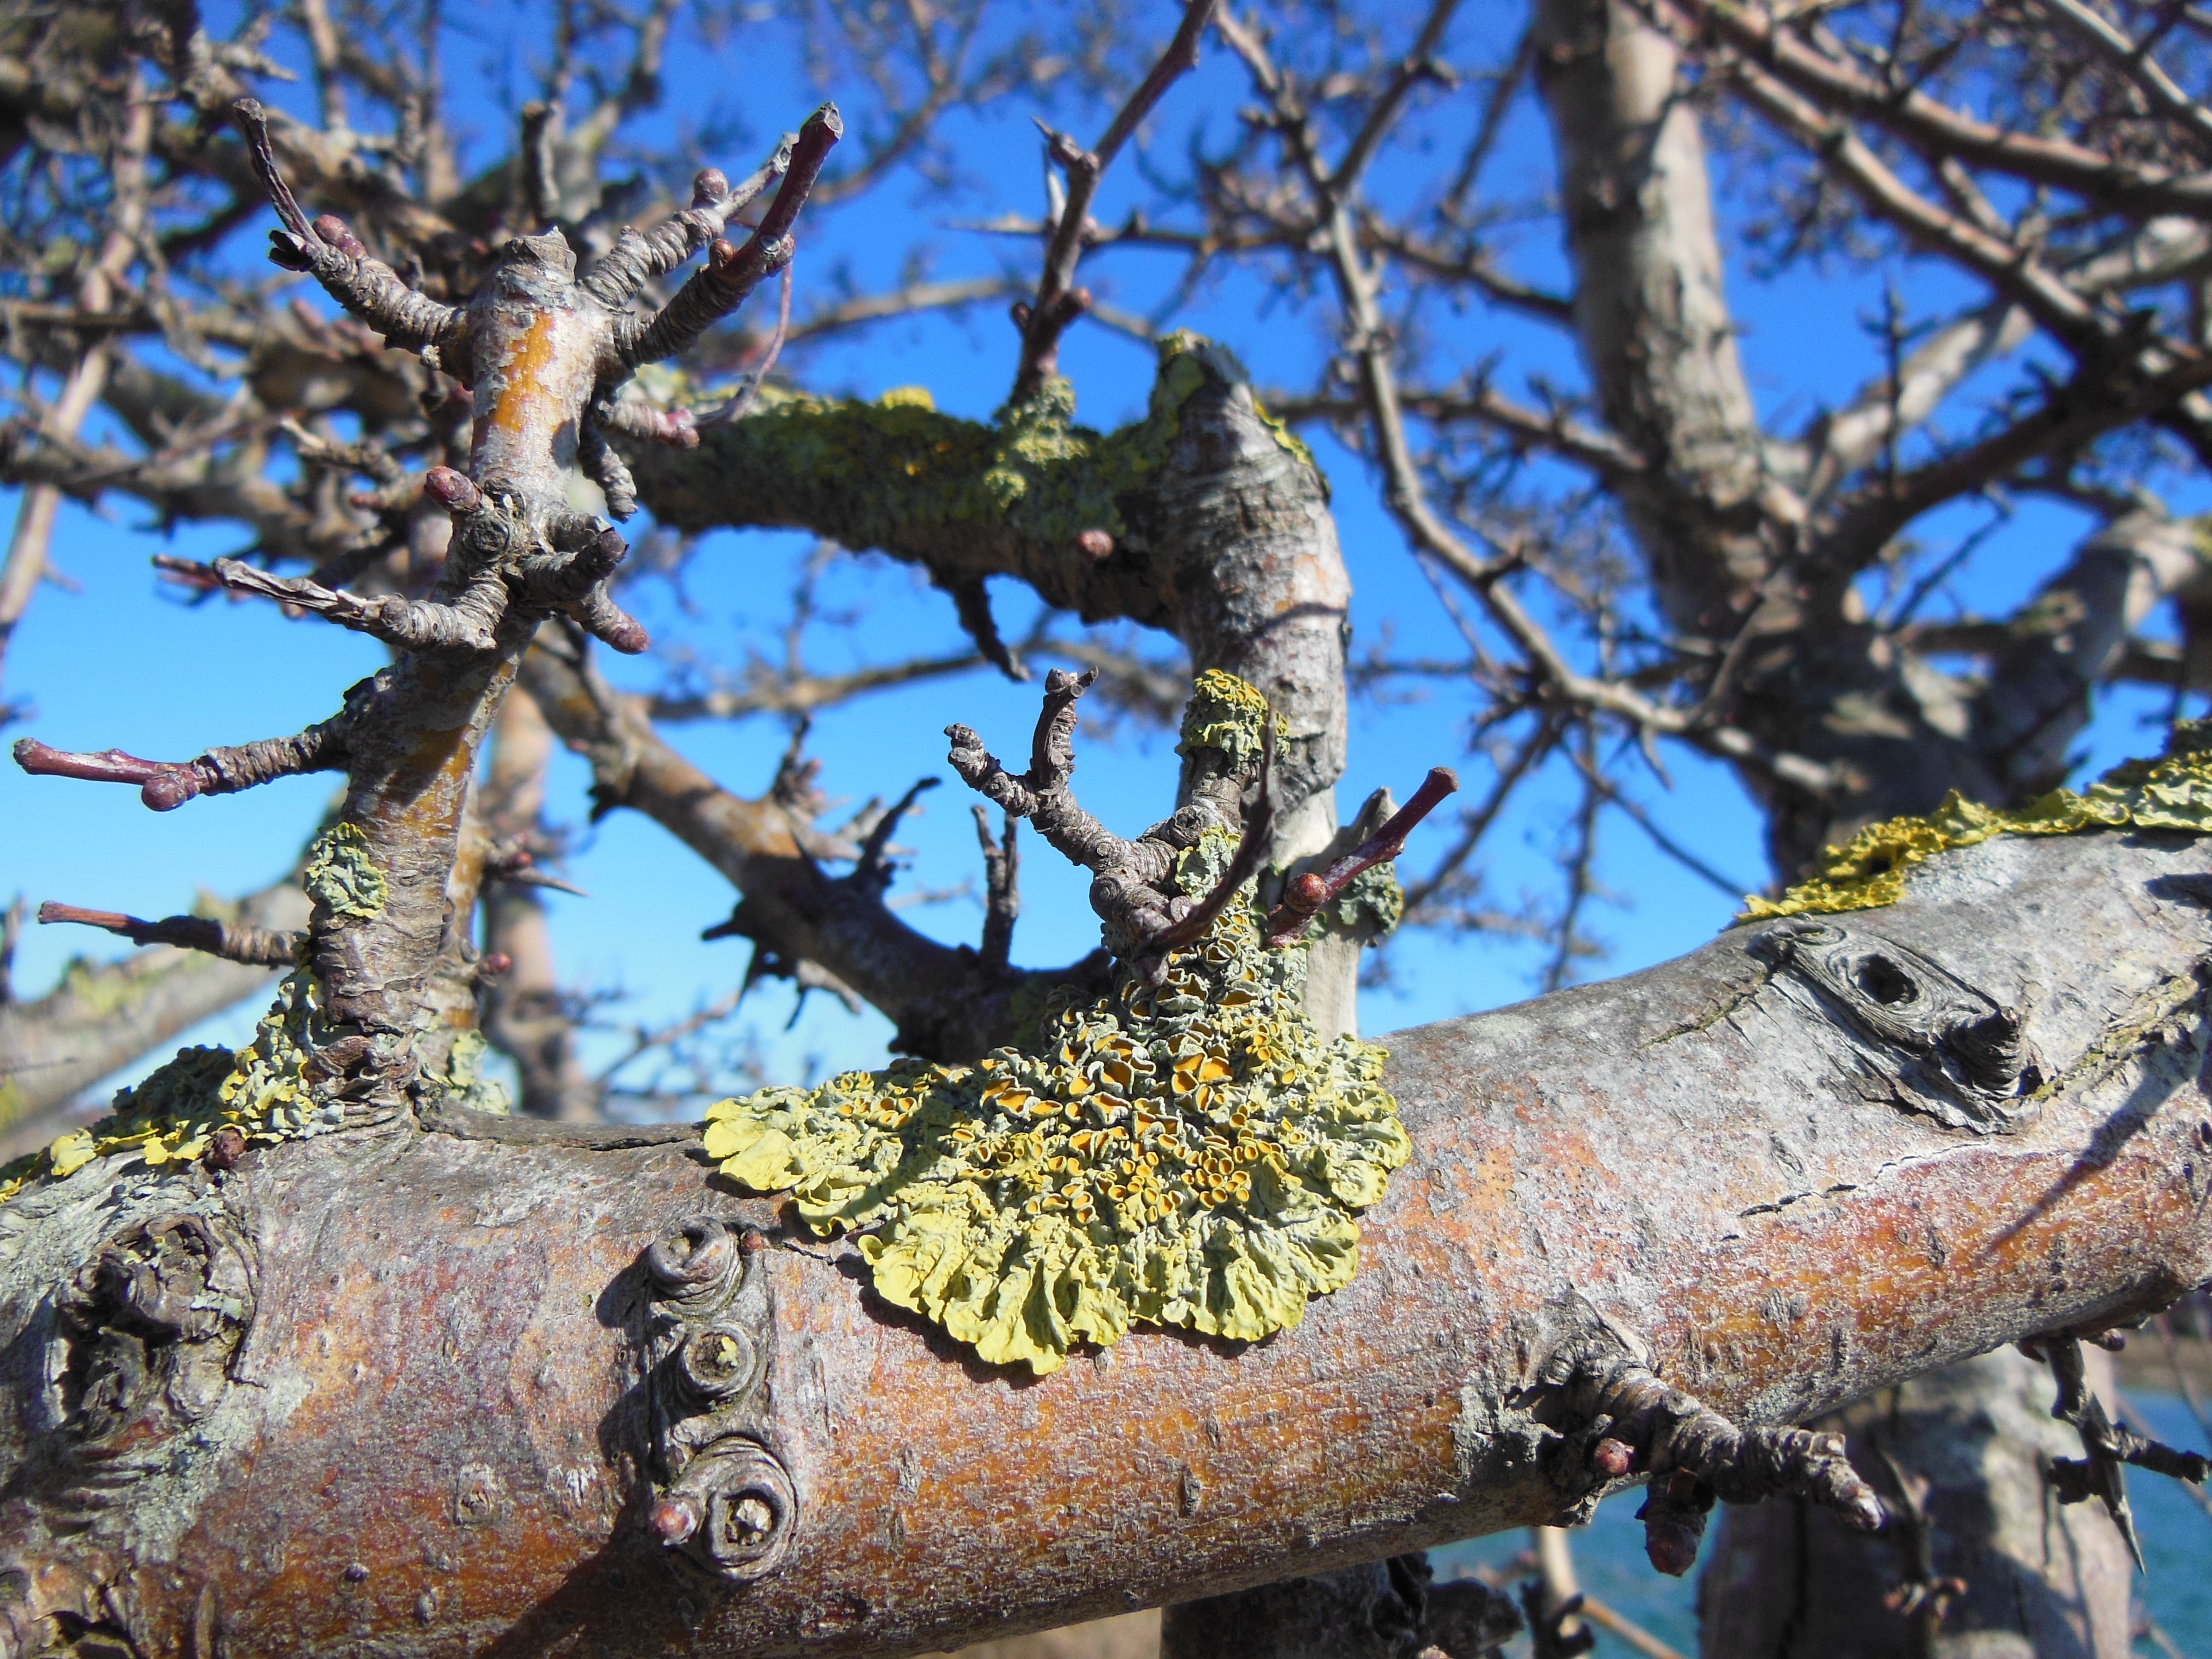
tree, nature, branch, plant, flower, trunk, wildlife, spring, fauna, close up, lichen, lichens, xanthoria parietina, woody plant, lichen on branches, common orange lichen